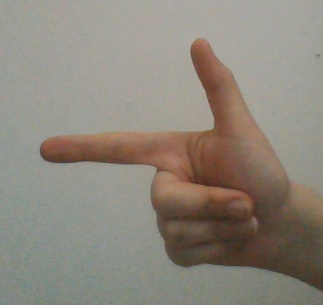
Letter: yaa